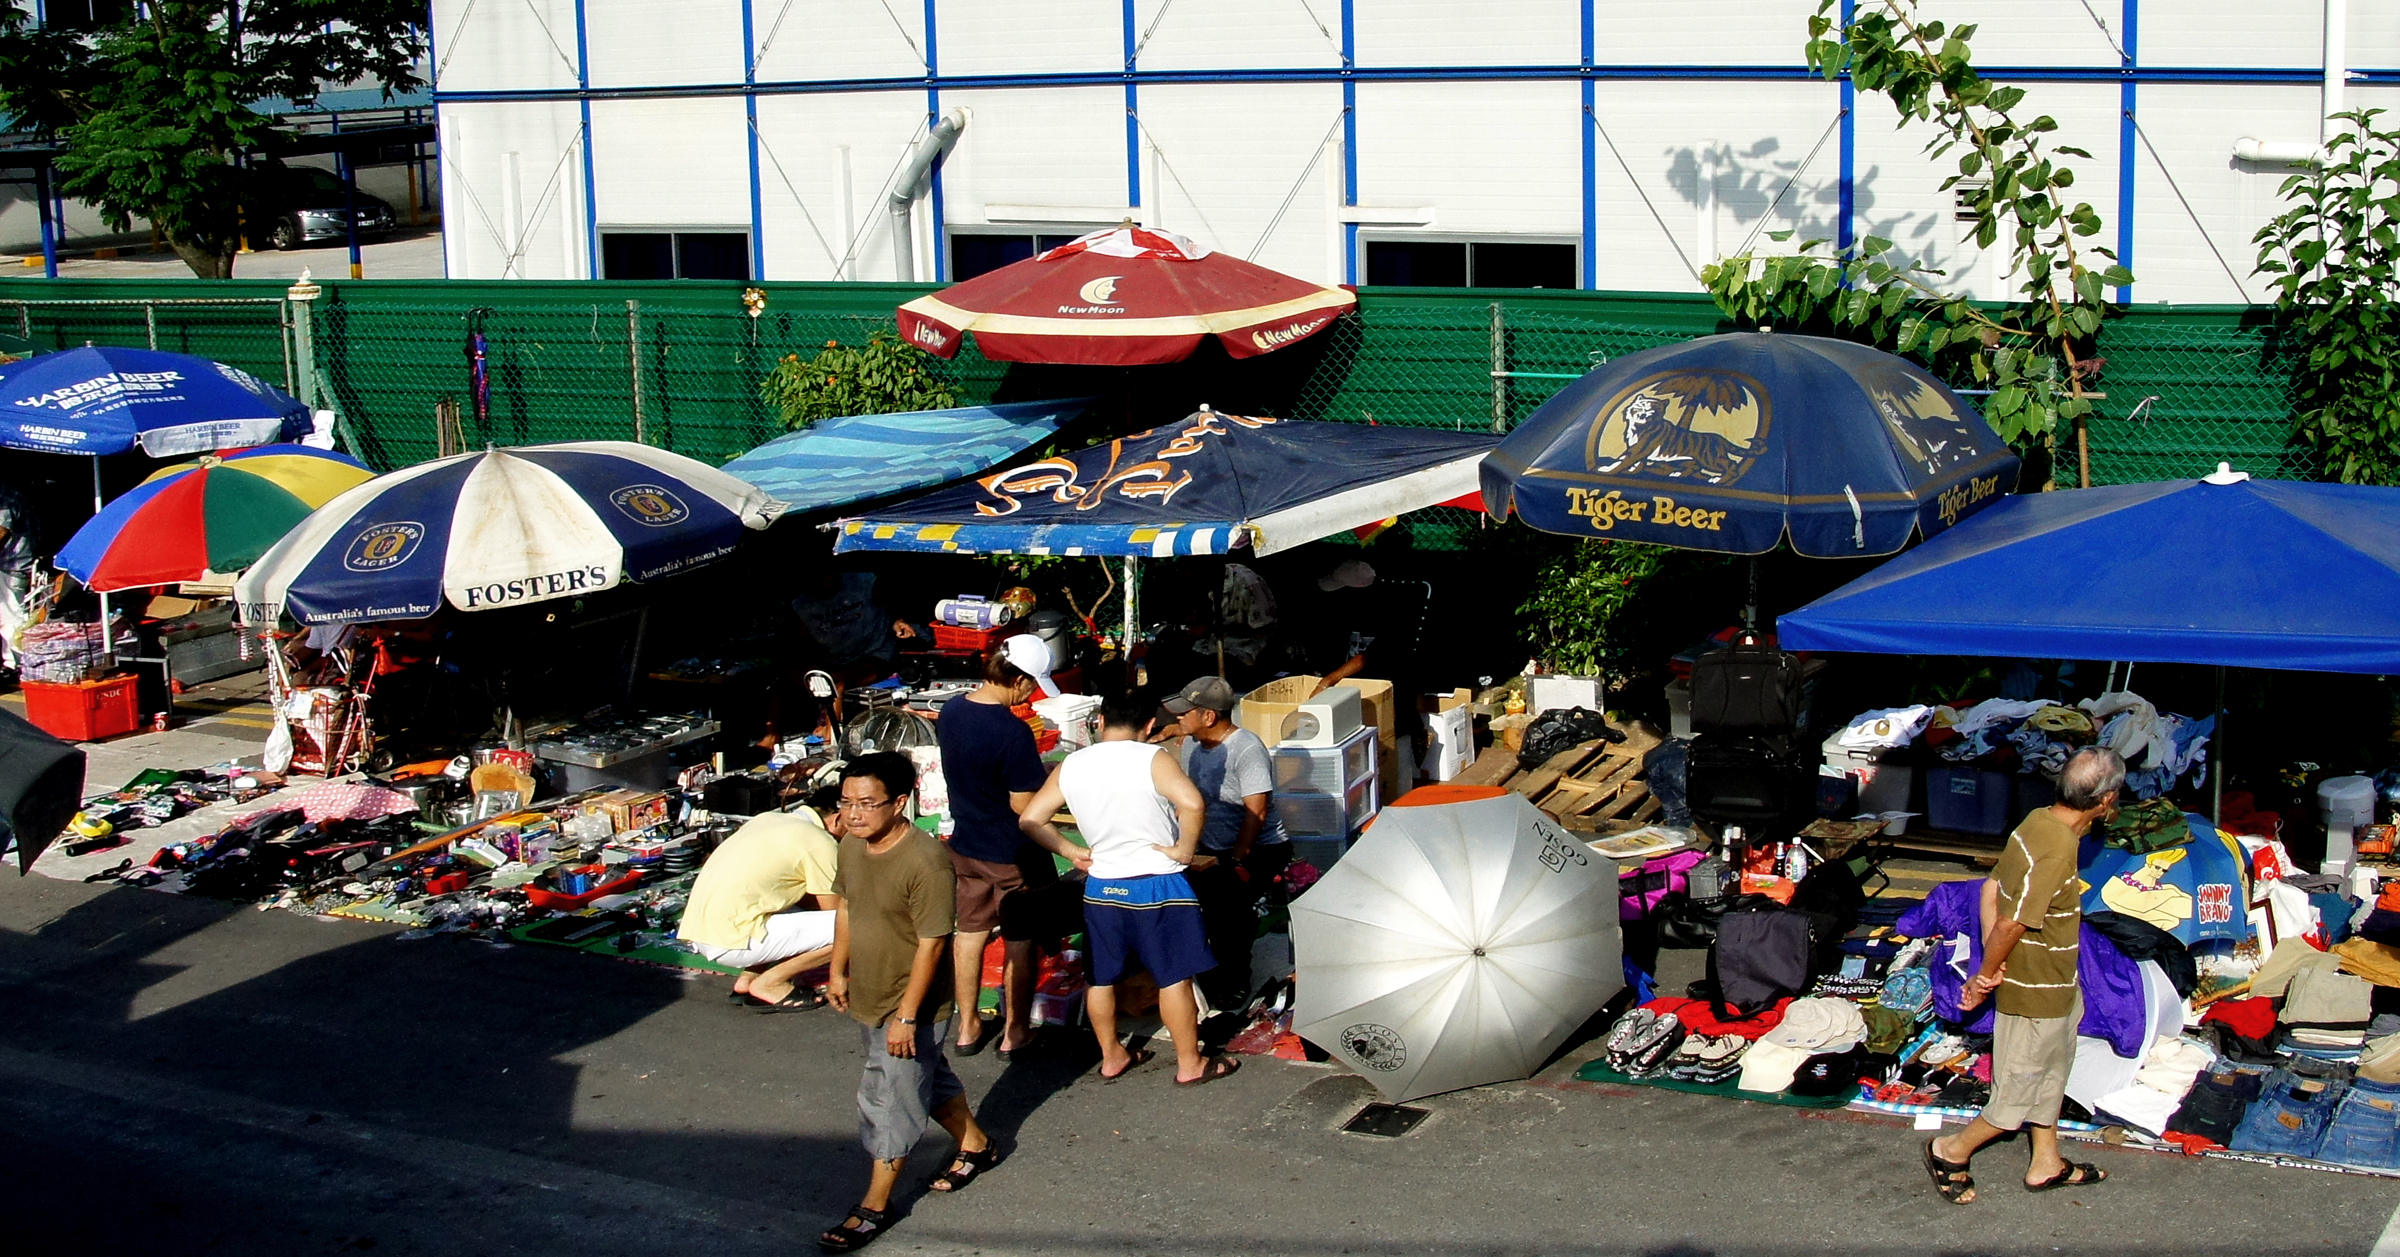
city, crowd, market, public space, festival, publicdomain, thievesmarketsingapore, fair